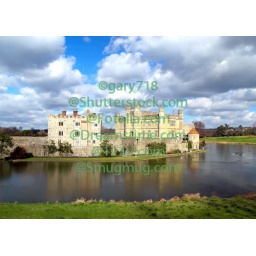
The leeds castle under sunny sky in England